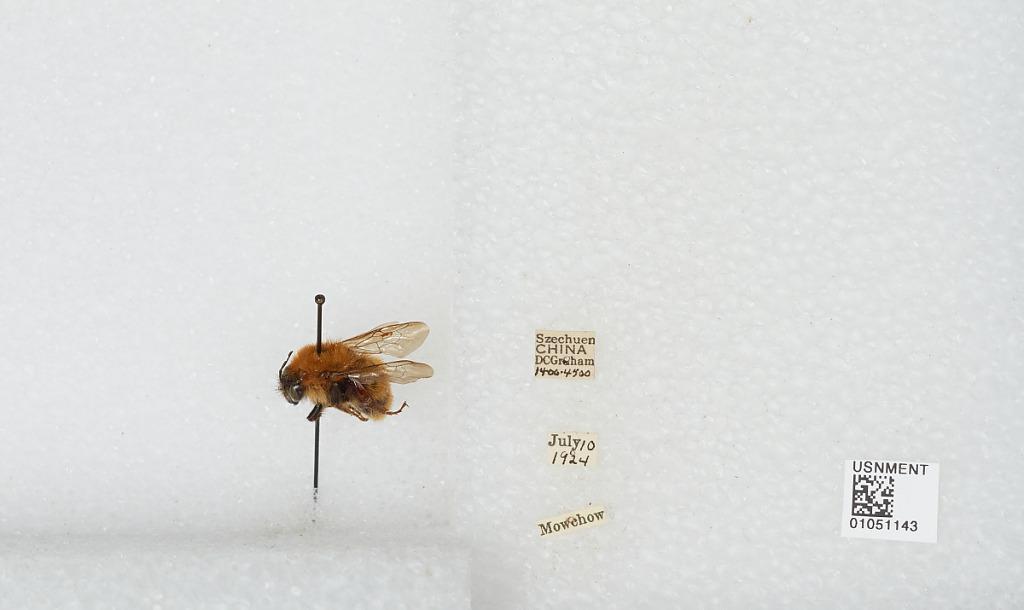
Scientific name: Bombus sp.
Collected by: D. Graham
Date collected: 1924-7-10
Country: China
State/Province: Sichuan
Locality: Mowchow